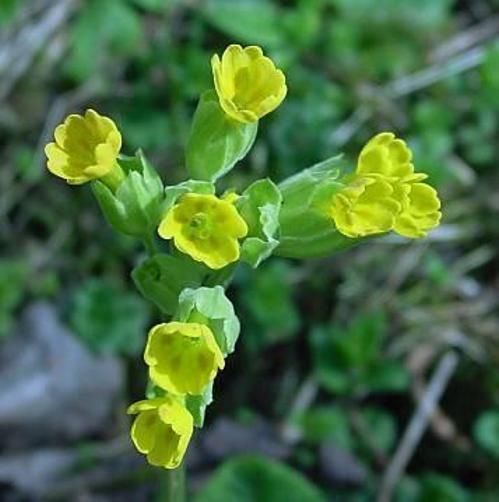
Flower: Cowslip